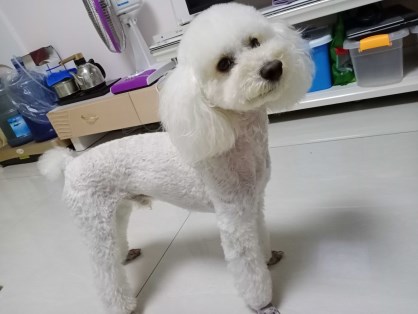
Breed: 7449-n000128-teddy